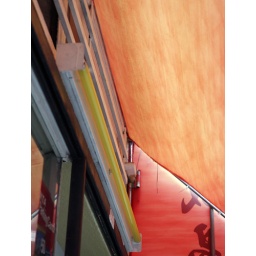
fish market in c-towm